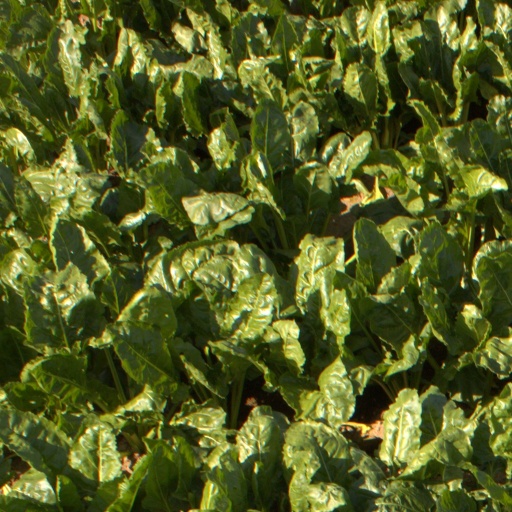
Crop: sugar beet